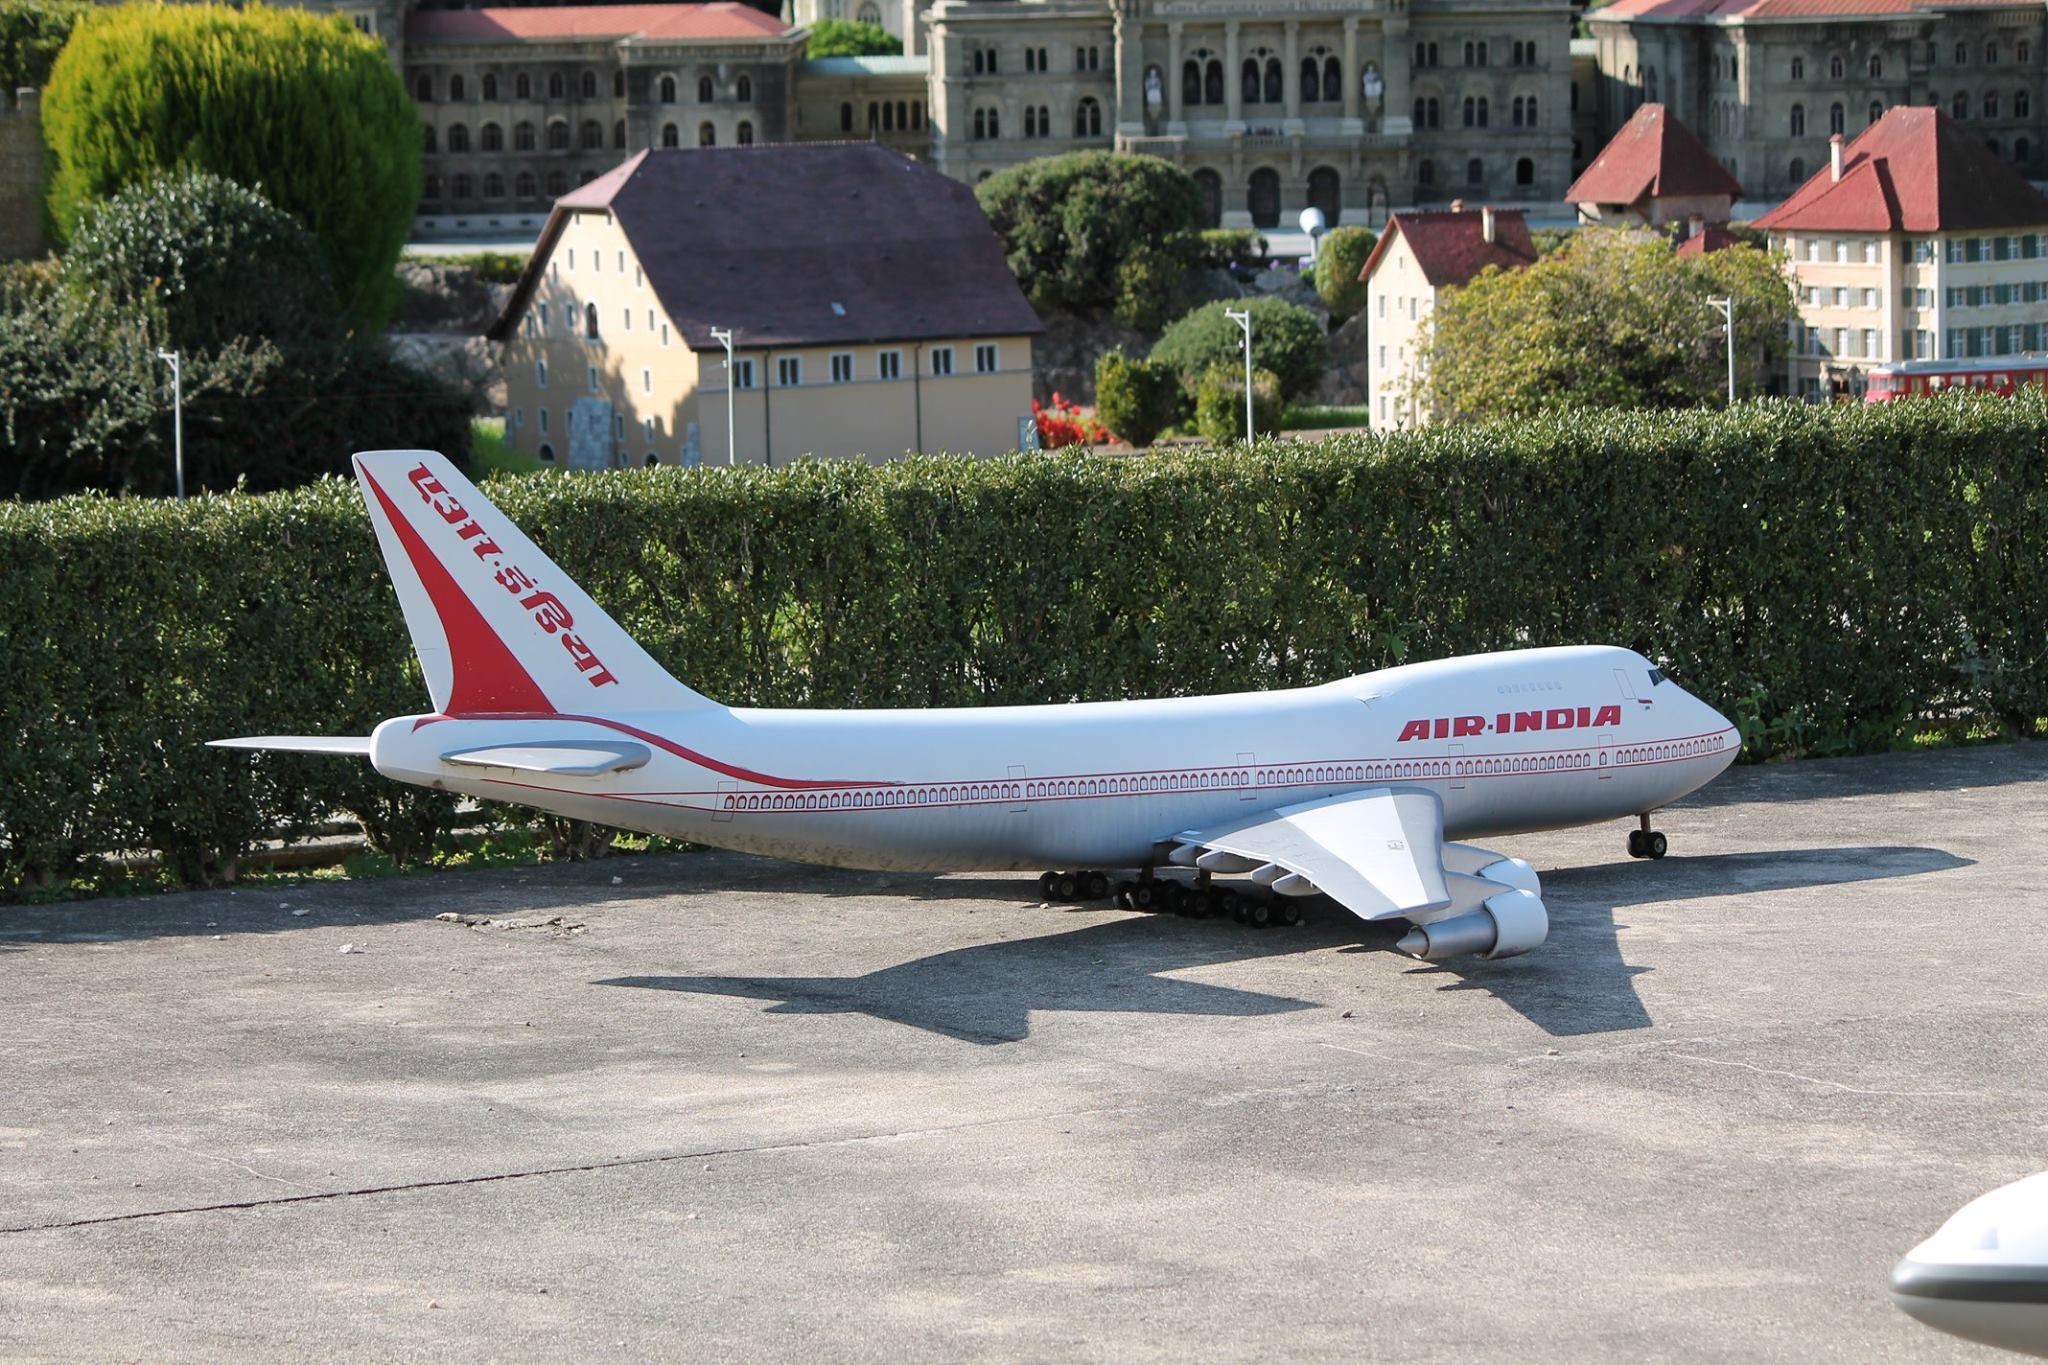
airplane, plane, aircraft, model, vehicle, airline, aviation, airliner, switzerland, boeing, swissminiatur, melide, jet aircraft, airbus a330, boeing 747, boeing 737, atmosphere of earth, wide body aircraft, narrow body aircraft, aircraft engine, boeing 747 8